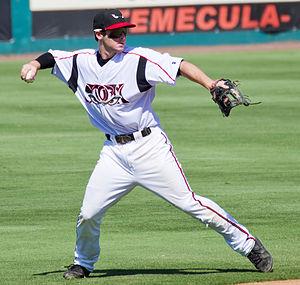
Cory Joseph Spangenberg est un joueur de deuxième but des Padres de San Diego de la Ligue majeure de baseball.